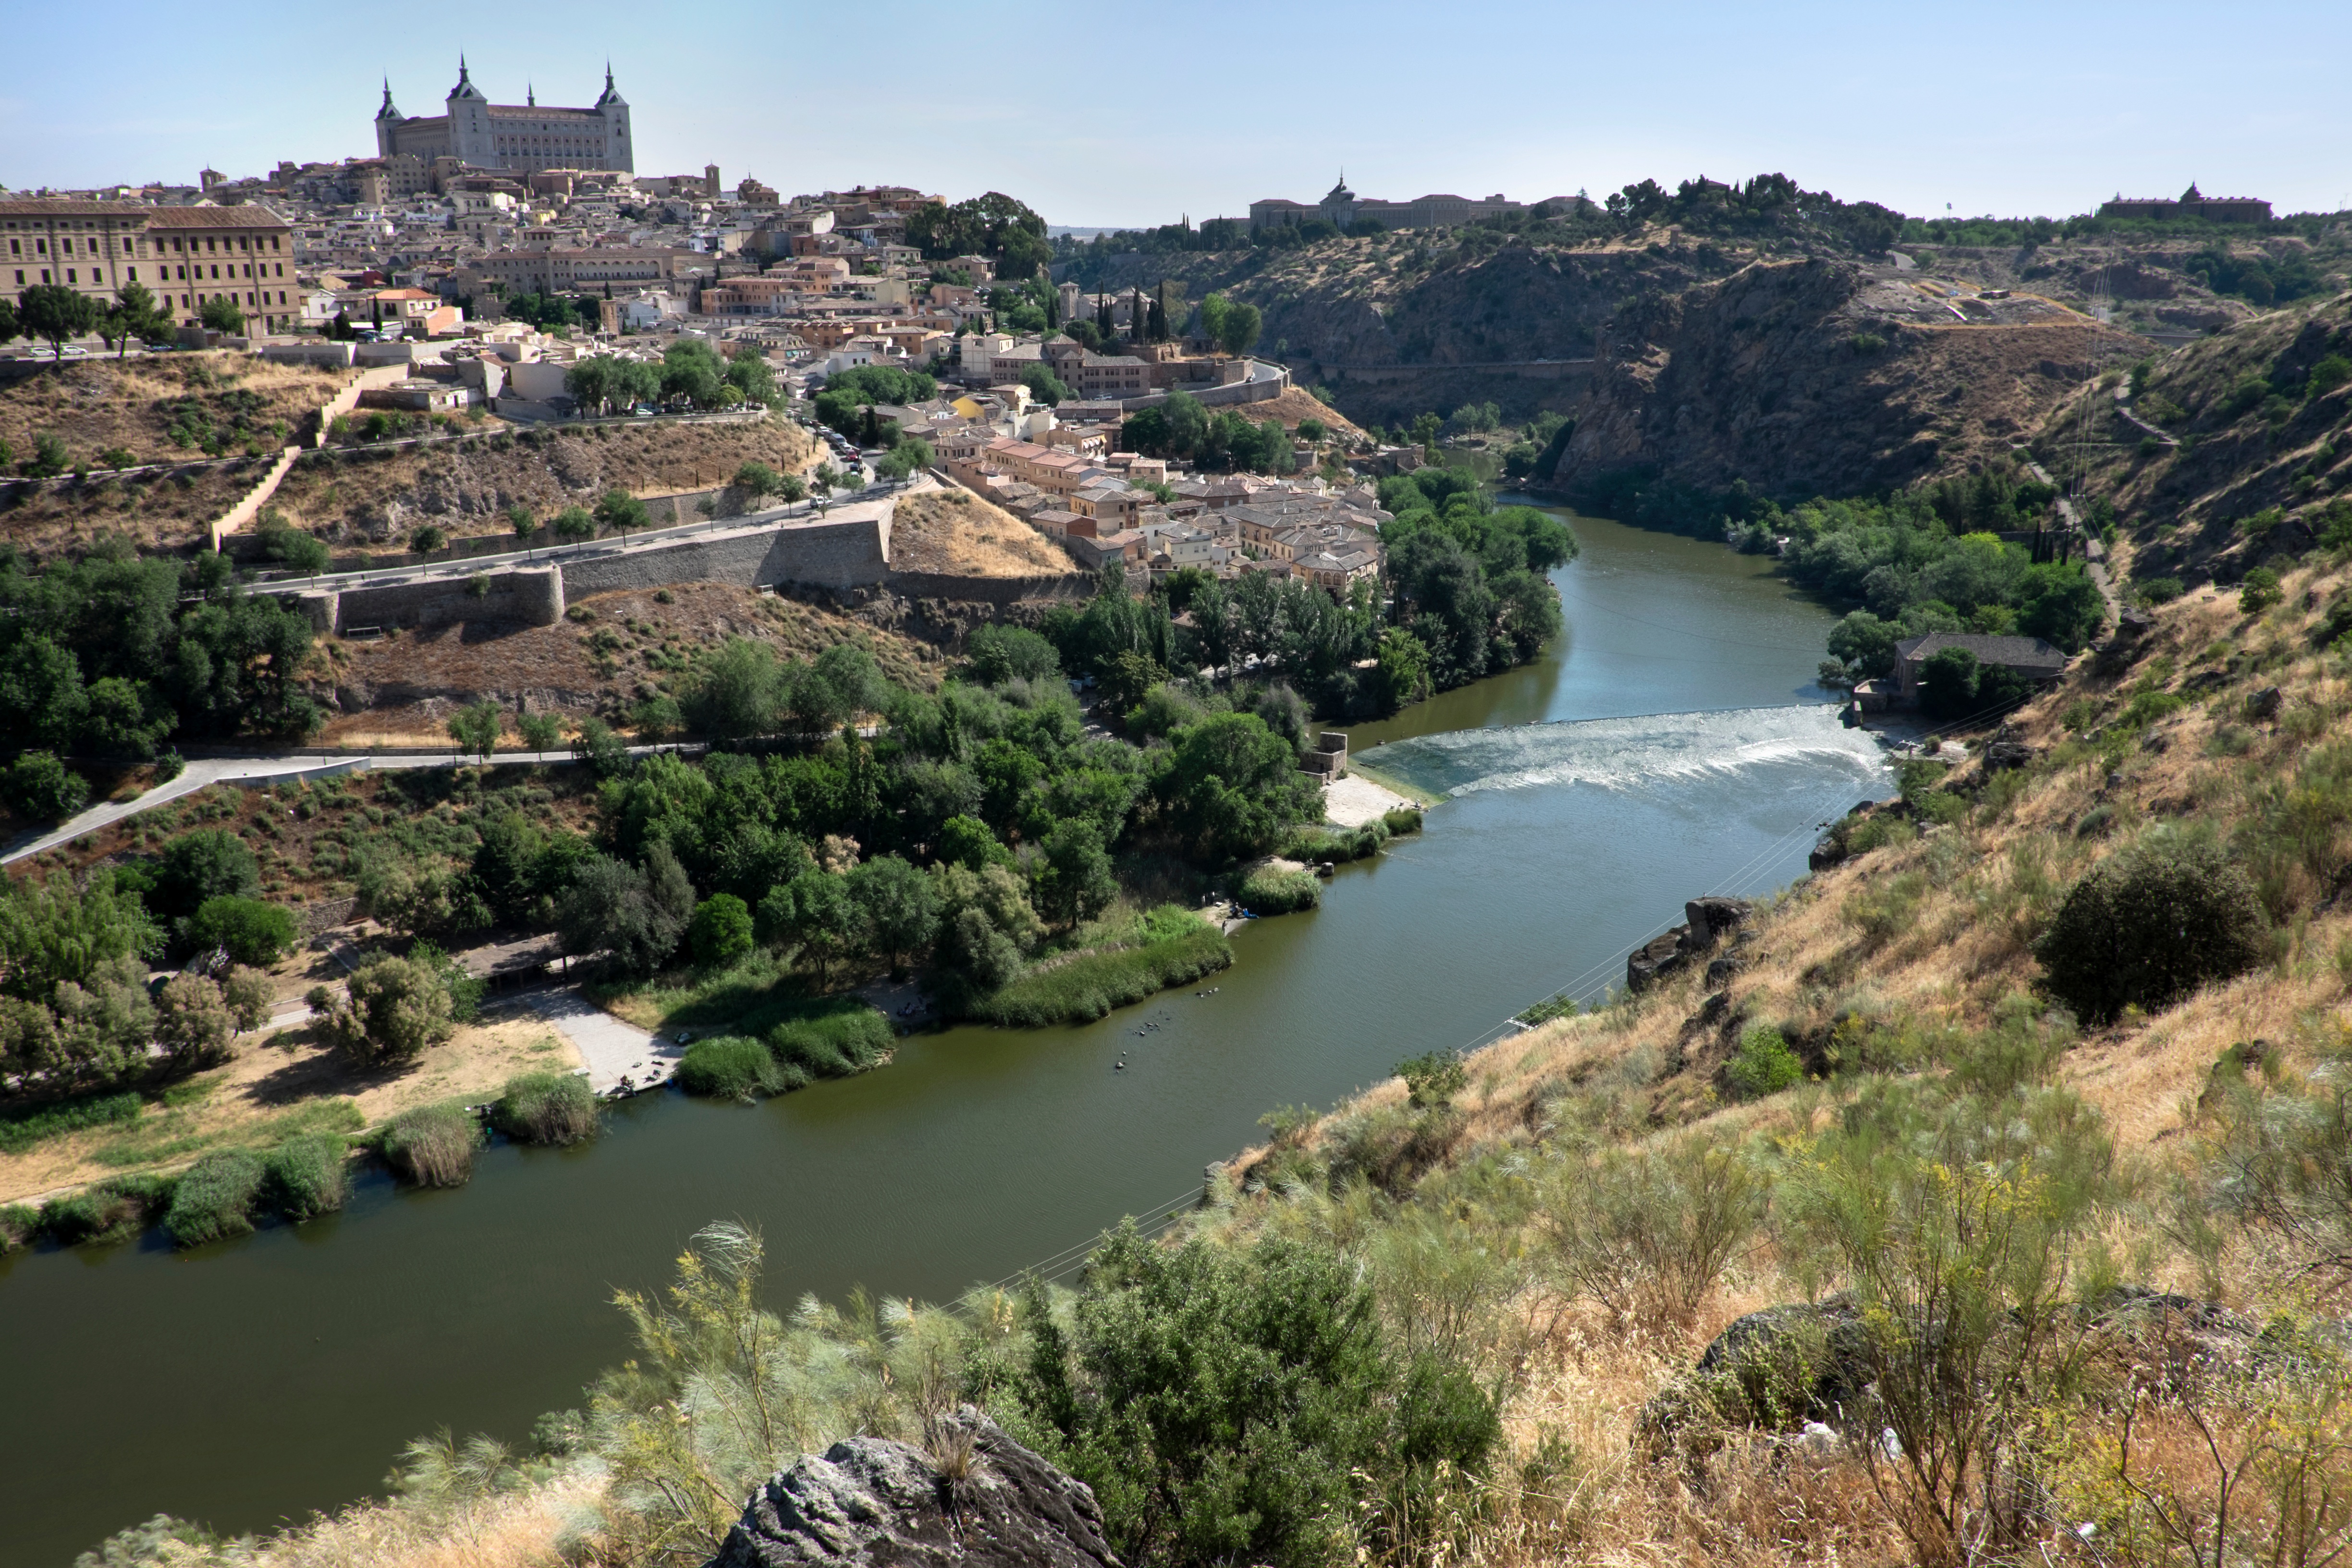
coast, river, cliff, reservoir, tourism, terrain, ecosystem, aerial photography